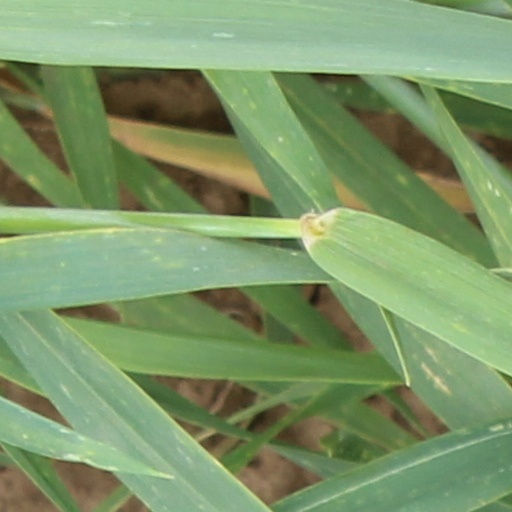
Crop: wheat